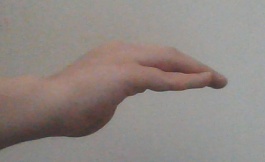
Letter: haa